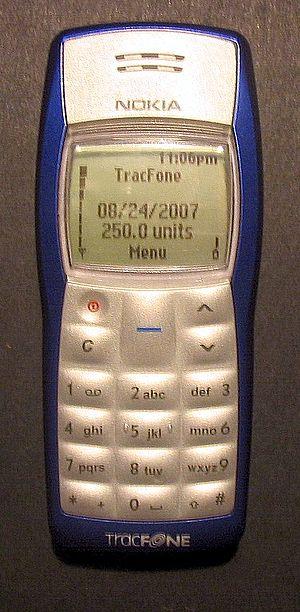
Le Nokia 1100, 1101 ou encore 1108 est un téléphone mobile d'entrée de gamme produit par Nokia avec un écran monochrome de 96 sur 65 pixels. Il est destiné aux pays en développement et aux utilisateurs qui ne font pas usage de fonctions avancées, voulant uniquement téléphoner et envoyer des SMS. Il comprend cependant quelques fonctions de base telles que le réveille-matin, les rappels, etc.